She Wants Revenge

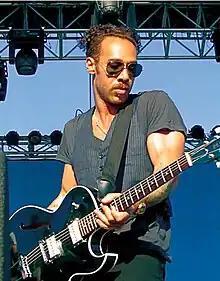
Justin Warfield of She Wants Revenge live in concert

Their EP, "Save Your Soul", was released to iTunes on May 13, 2008. The EP contained four tracks: "Save Your Soul", "A Hundred Kisses", "Sugar", and "Sleep". The group has formed a fan club and participated in the 2008 Nylon summer tour. Their song "Tear You Apart" appeared in the first season of the TV show "Fringe" (episode 18, "Midnight"), in the movie "The Number 23" starring Jim Carrey, and in the season 5 première of "" (episode 1, "Checking In").